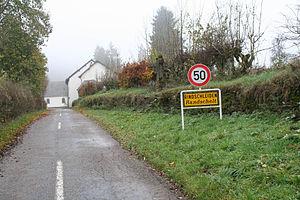
Rindschleiden, est un lieu-dit de la commune luxembourgeoise de Wahl.